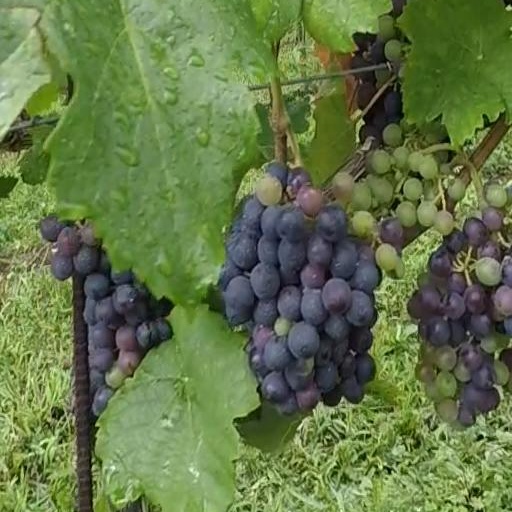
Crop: grape